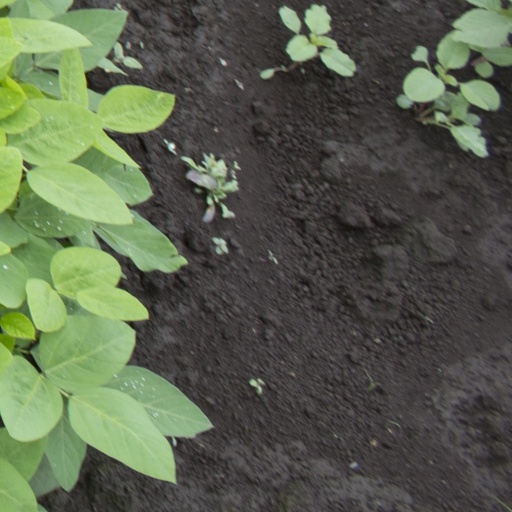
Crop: soybean